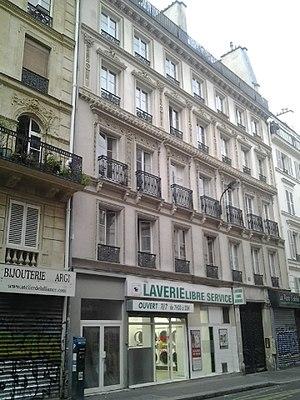
Immeuble sis 18 rue Jean-Pierre Timbaud (Paris 11e), où Charles Baudelaire habita de janvier à juin 1856. Juillet 2017.
La rue Jean-Pierre-Timbaud est une rue du 11ᵉ arrondissement de Paris, allant du boulevard du Temple au boulevard de Belleville.
Charles Baudelaire est un poète français. Né à Paris le 9 avril 1821, il meurt dans la même ville le 31 août 1867.